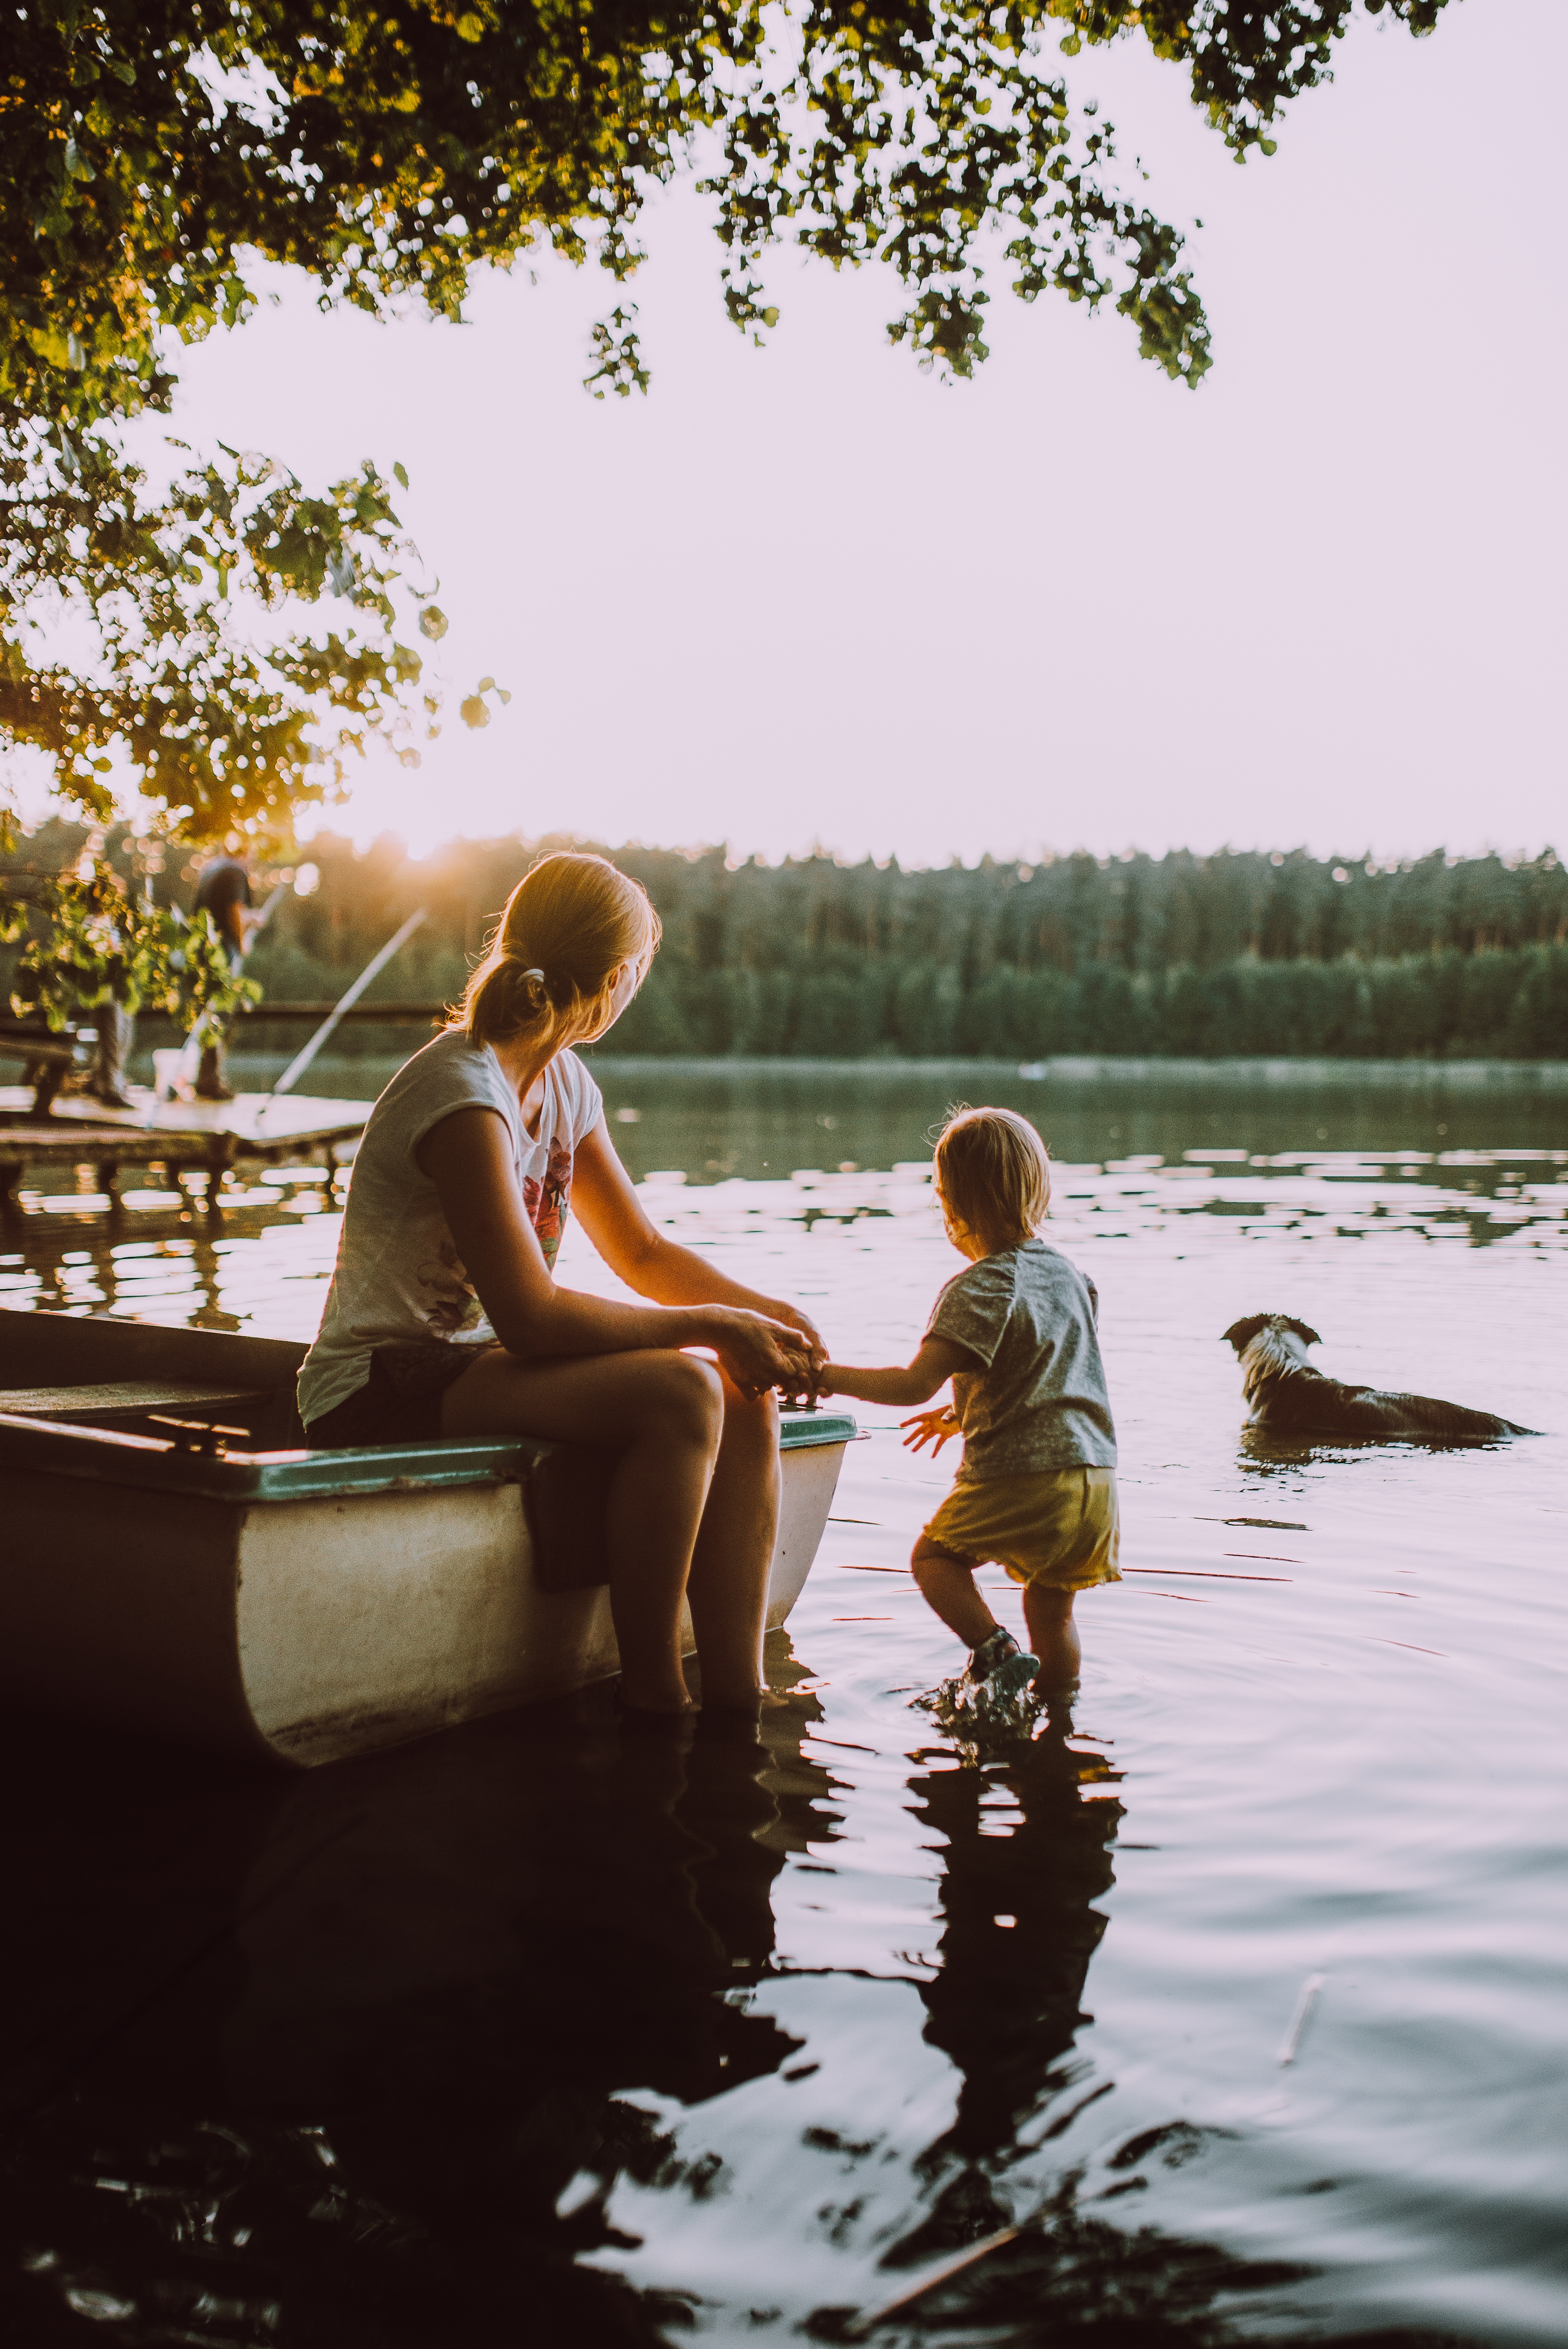
water, sunlight, morning, vacation, reflection, season, photograph, interaction